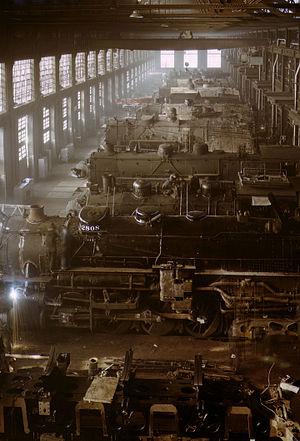
Le dépôt de locomotives est une infrastructure servant de lieu de garage aux machines, aux rames-bloc et aux rames automotrices entre deux courses. Il est aussi le lieu de leur ravitaillement en combustible, en sable, en eau, de leur entretien et, pour les plus grands dotés d'un atelier, de leur réparations. Suivant son importance, le dépôt peut être qualifié de dépôt relais ou d'annexe de traction.